The Journals of Susanna Moodie

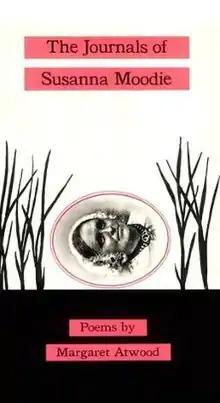
First edition

The Journals of Susanna Moodie is a book of poetry by Margaret Atwood, first published in 1970.